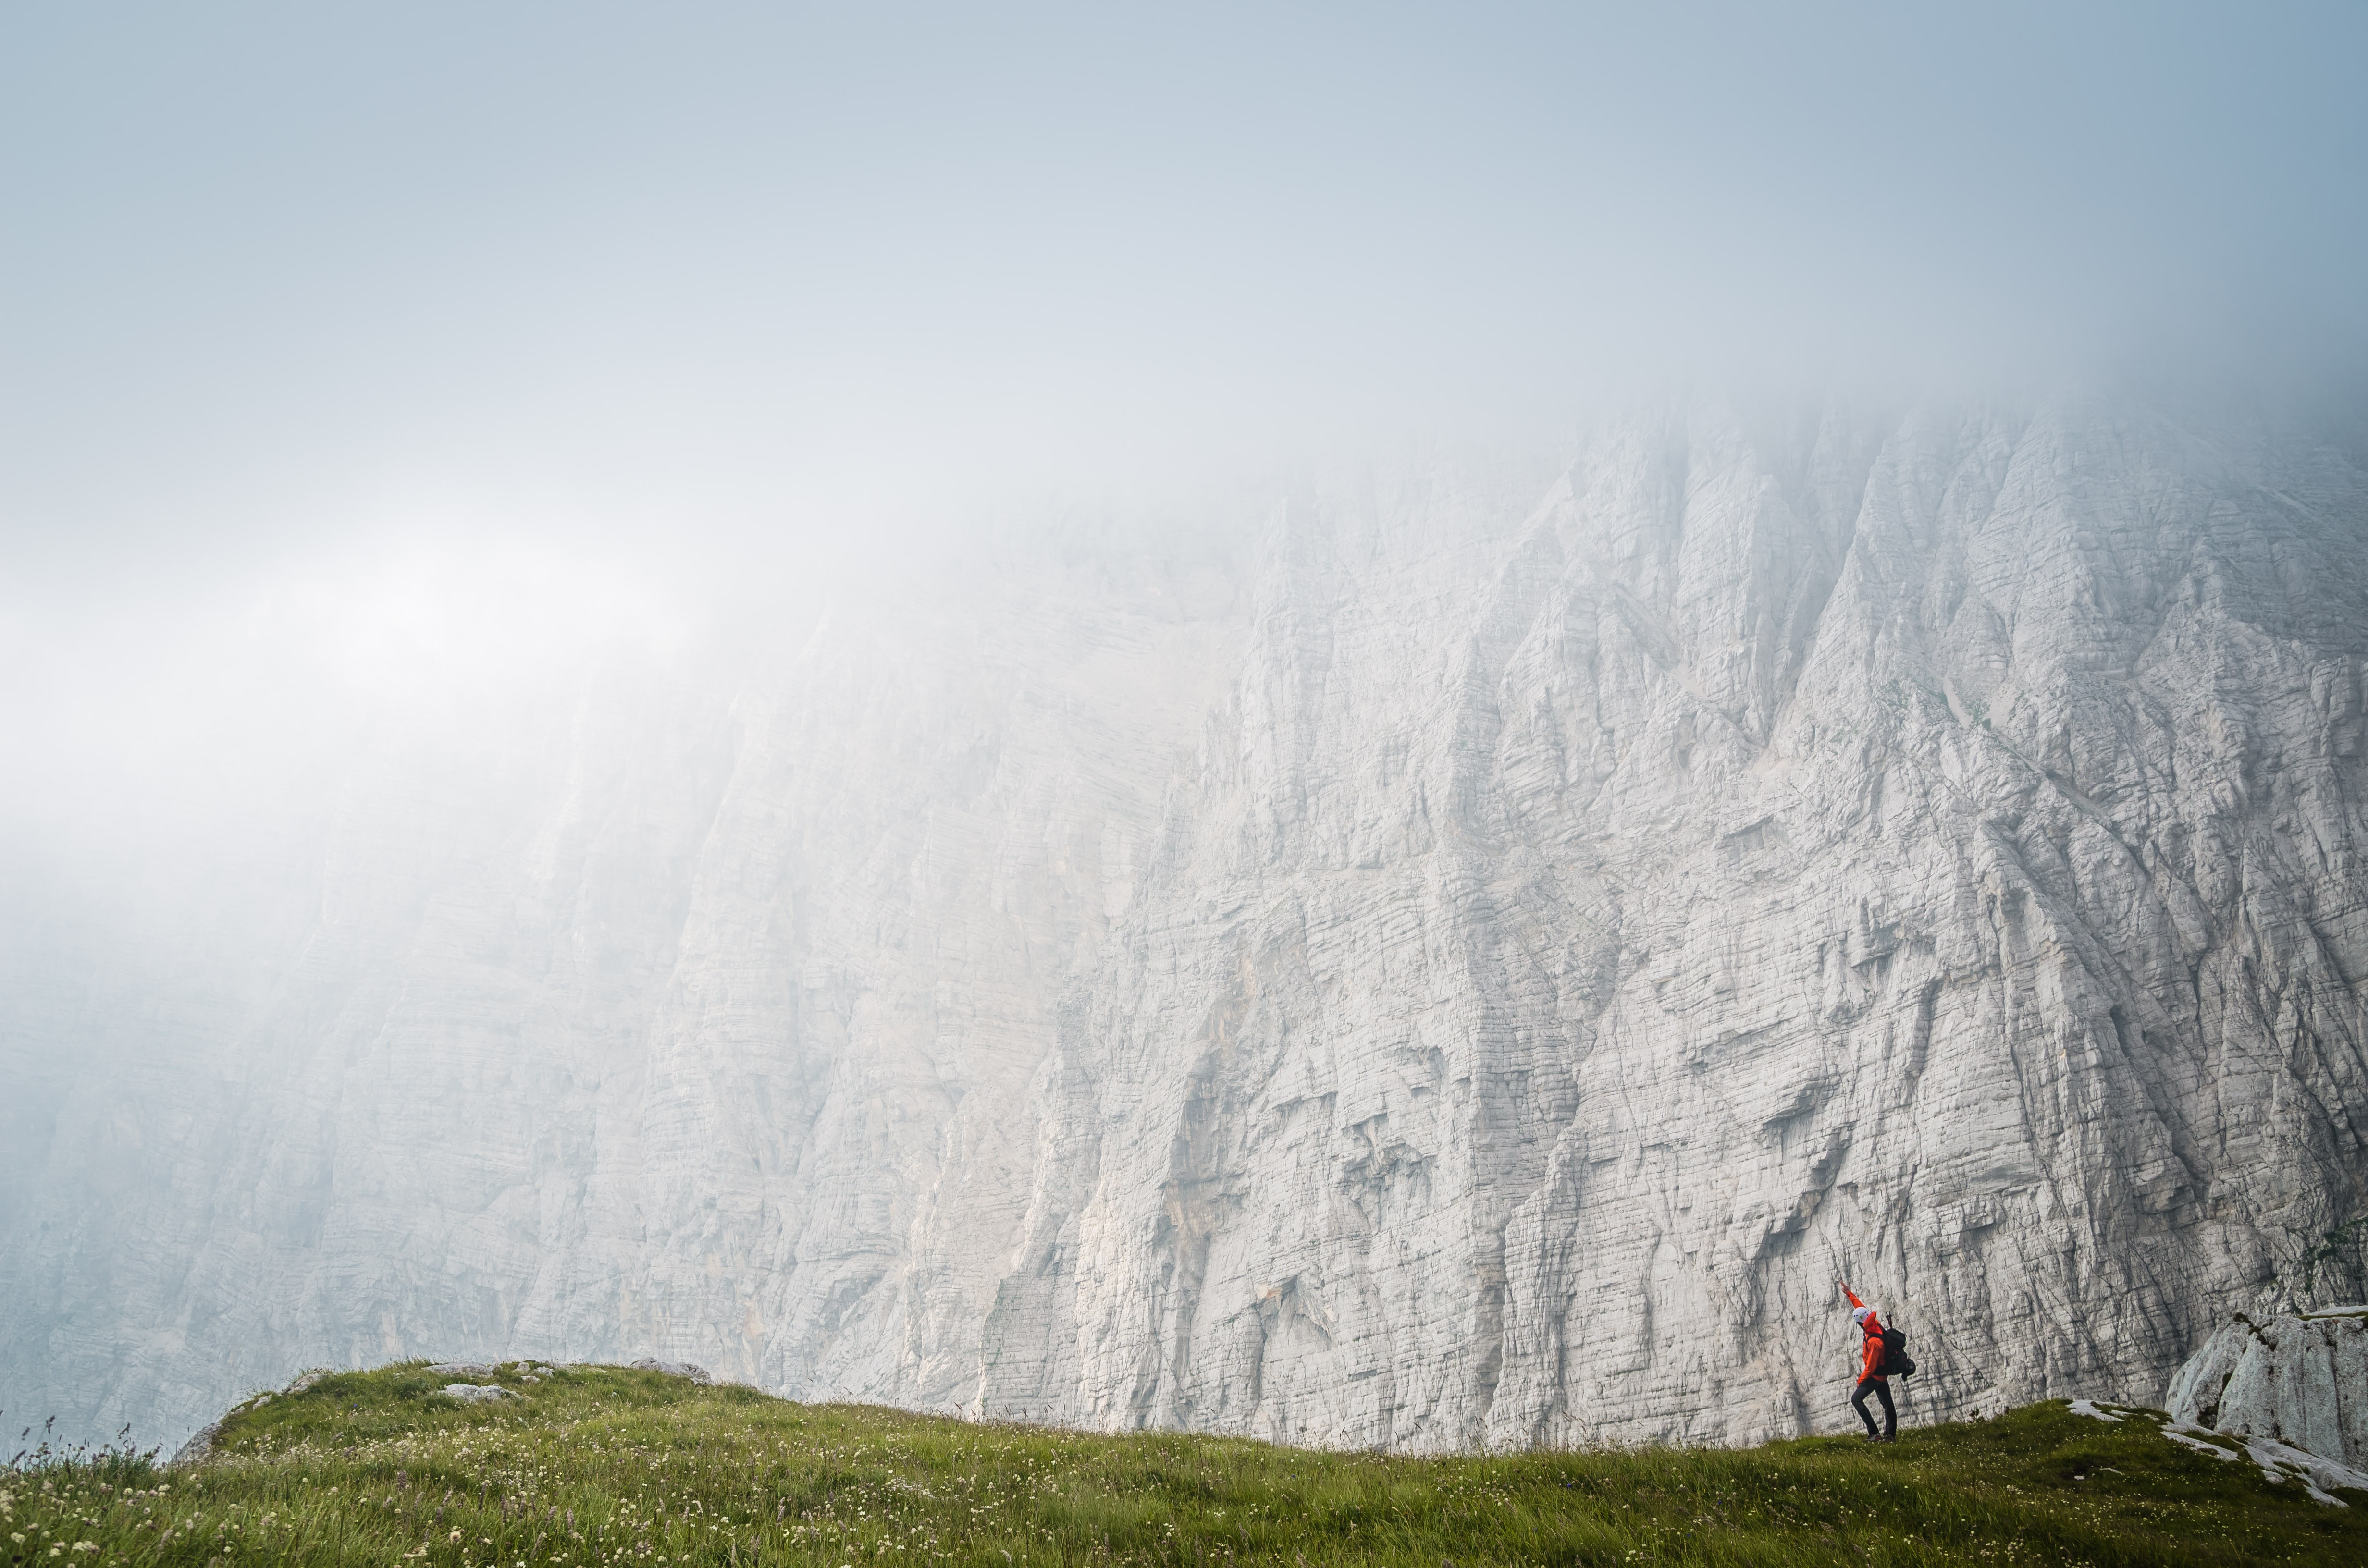
landscape, tree, grass, wilderness, mountain, winter, cloud, sky, fog, mist, meadow, morning, hill, valley, mountain range, highland, terrain, national park, ridge, alps, fell, hill station, meteorological phenomenon, mountainous landforms, glacial landform, mount scenery